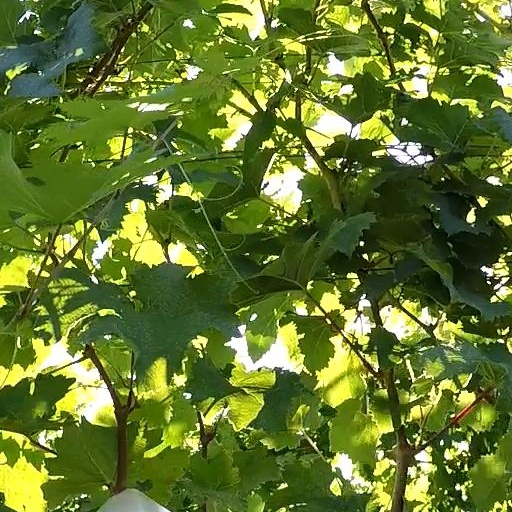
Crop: grape